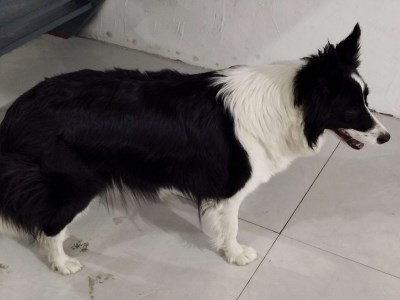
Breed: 2594-n000109-Border_collie